Luis de Mendoza (explorer)

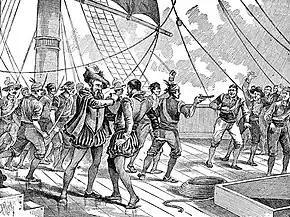
Artist's depiction of Mendoza's death by stabbing during the attempted mutiny against Ferdinand Magellan while overwintering in Patagonia in 1520.

Mendoza was a member of Magellan's circumnavigation of the world, the initial captain of the "Victoria". He was appointed by Charles I of Spain on March 30, 1519 as treasurer of the navy "for the discovery of the Spices", that had the purpose of finding a route to the Spice Islands within the limits of the Spanish demarcation to the Spice Islands. These limits had been agreed with Portugal in the Treaty of Tordesillas of 1494, establishing a line of demarcation that divided the world between both crowns.